Five Sisters window

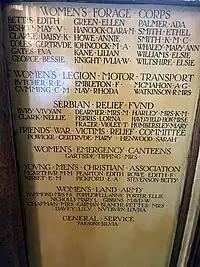
A screen from St Nicholas Chapel, York Minster

In 1847, York Minster's historian, John Browne, published contemporary coloured drawings of the windows, before the impact of dirt and corrosion discoloured them.